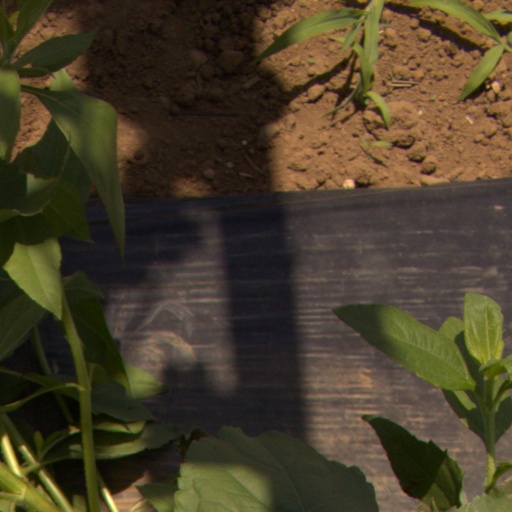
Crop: Jerusalem artichoke